Delonix regia

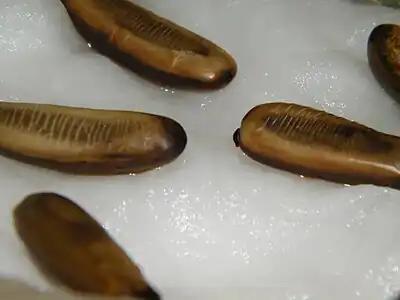
Seeds after soaking in water for 6 days

The tree is planted in India, where it is referred to as the "May-flower tree", "Gulmohar" or "Gul Mohr". In West Bengal and Assam it is called "Krishna Chura" (কৃষ্ণচূড়া), while its known as "Nianbānā/Krushnachuṛā" (ନିଆଁବାଣ/କୃଷ୍ଣଚୂଡ଼ା) in Odisha. In Sri Lanka it is known in Sinhala as the "Maara tree", although for a short while it was known as the "Lamaasuriya tree" after Le Mesurier, the British civil servant who was responsible for introducing it as a shade tree. It is also grown in Karachi, Pakistan. In Mauritius and La Réunion it announces the coming of the new year.